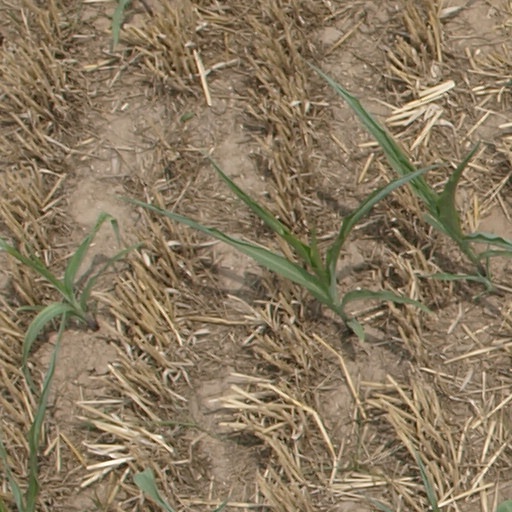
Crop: maize; corn